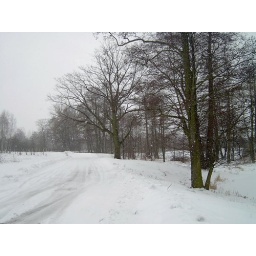
Small sand road just out of my hometown, covered by snow. January 2005.